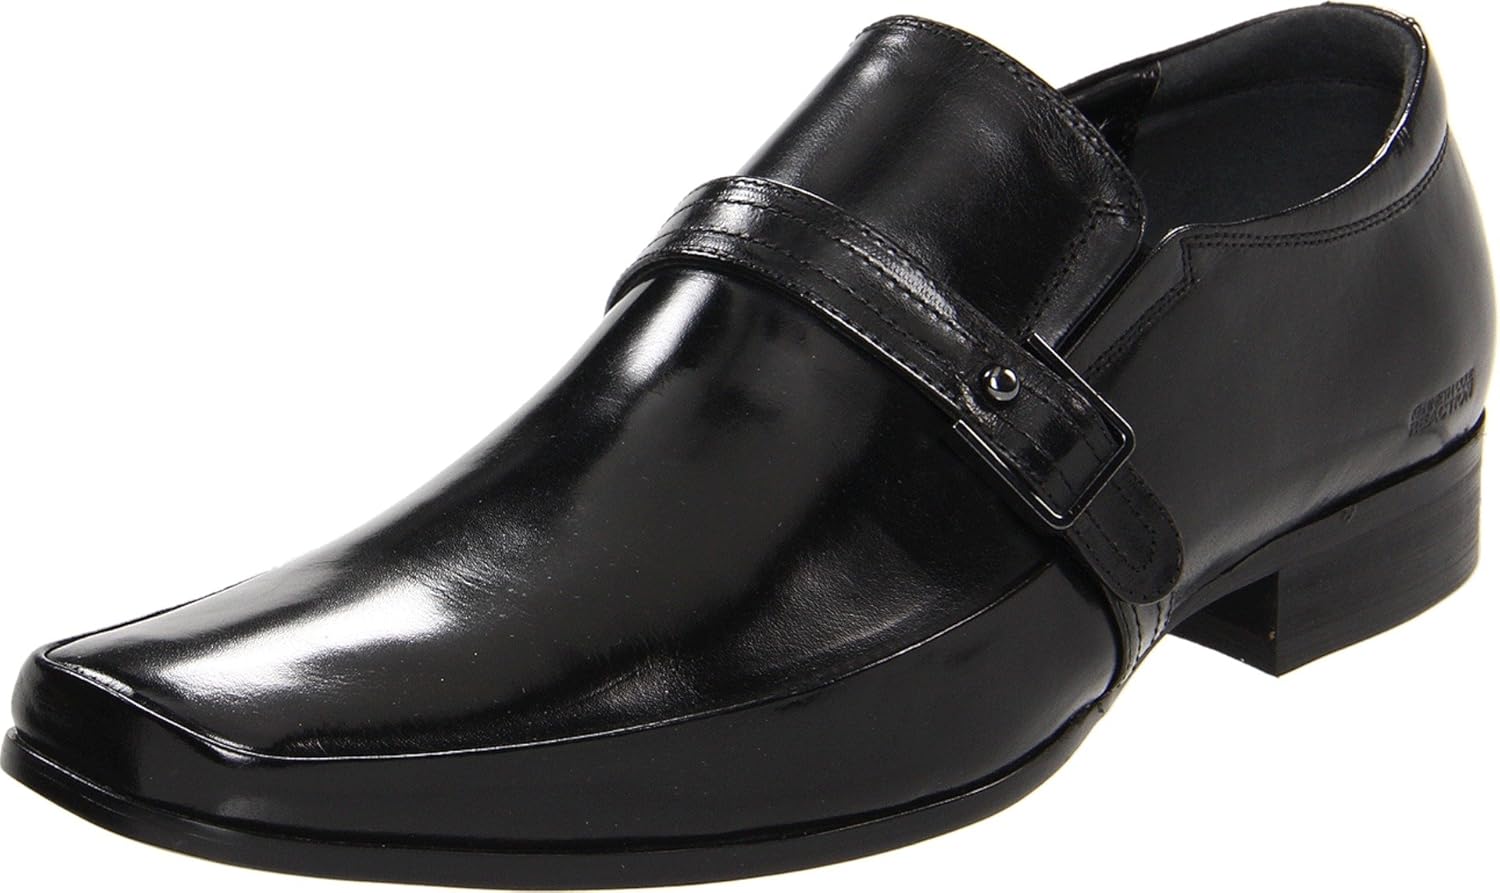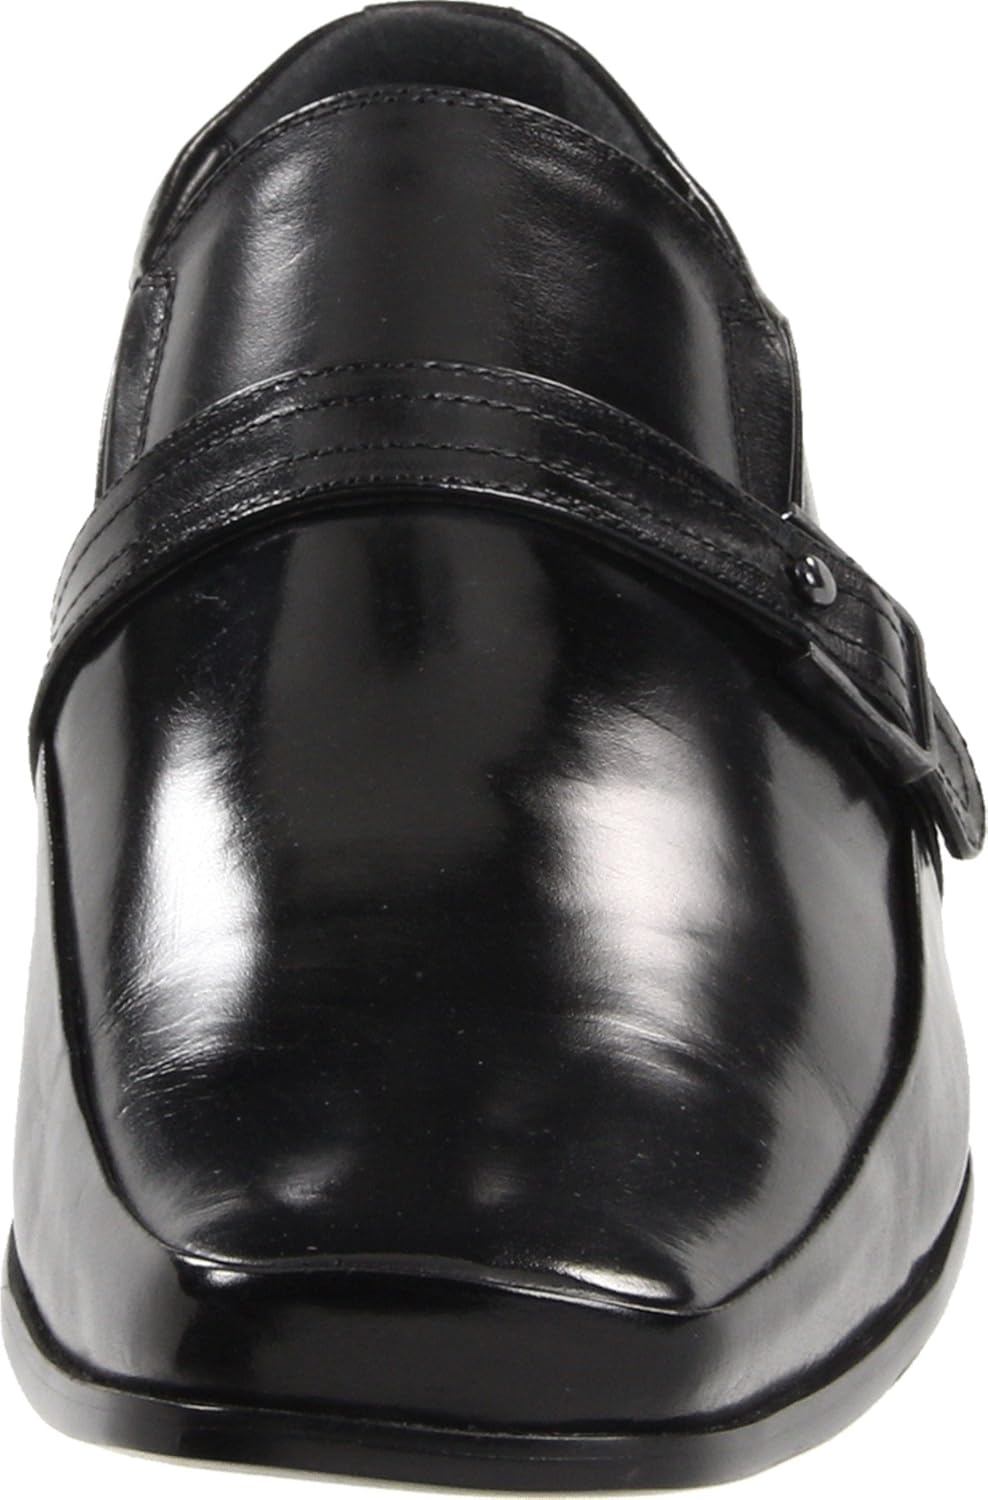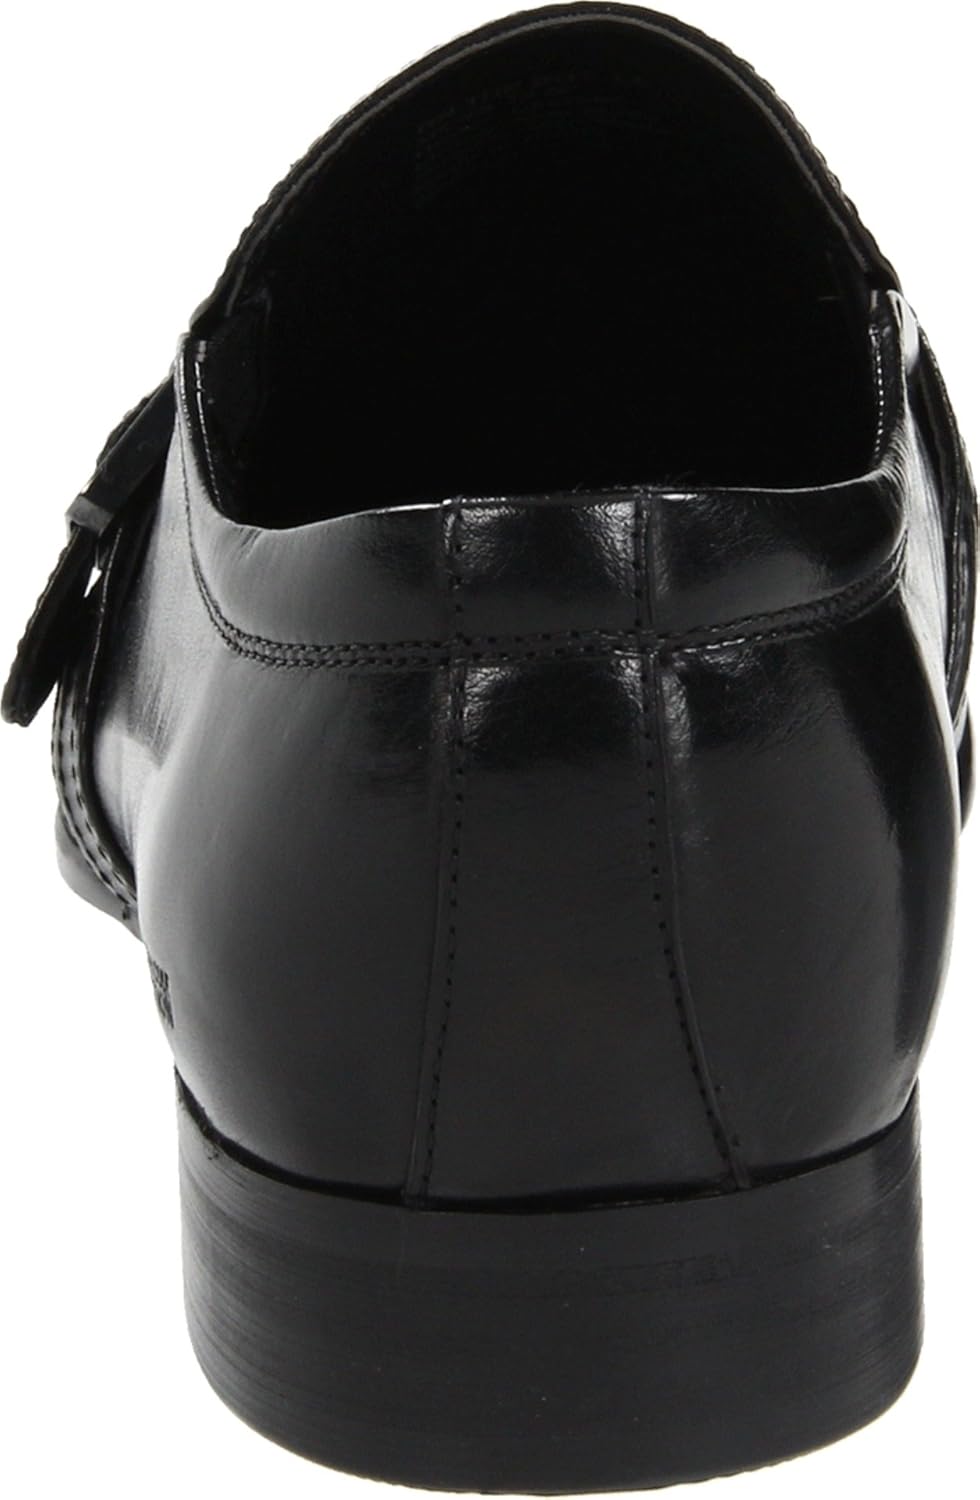
Kenneth Cole Reaction Men's On The Dot Loafer
Category: AMAZON FASHION
Ingenuity goes a long way toward compensating for lack of capital, an axiom Kenneth Cole proved back in the early 1980s when he launched his fledgling shoe store out of a borrowed truck parked along a fashionable Midtown Manhattan street. Gaining a parking permit required a clever ruse. Cole added the word "Productions" to his company name, reinvented himself as a film director, hired models as "actors," and got a license to shoot a film appropriately titled The Birth of a Shoe Store. Kenneth Cole Productions, Inc. (the tongue-in-cheek name remains to this day) may not have produced much actual film that day, but it did sell an impressive number of shoes. Today, Kenneth Cole Reaction blends fabulous fashion with functionality, creating urban-inspired footwear for work or play.
Features: 100% Leather | Imported | Manmade sole | Heel measures approximately 1"